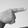
ASL letter: G